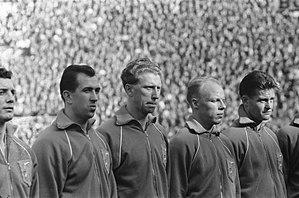
Jan Klaassens, né le 4 septembre 1931 à Venlo et mort le 12 février 1983 à Barlo, est un joueur de football néerlandais.